New Church of the Theotokos

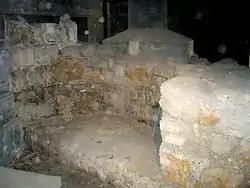
Remains of the "Nea"

The New Church of the Theotokos, or New Church of the Mother of God, was a Byzantine church erected in Jerusalem by Emperor Justinian I (r. 527–565). Like the later "Nea Ekklesia" (Νέα Ἐκκλησία) in Constantinople, it is sometimes referred to in English as "the Nea" or the "Nea Church".